University of Latvia

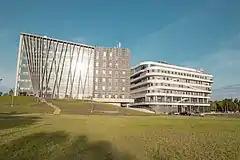
The new campus of the University of Latvia in Torņakalns neighbourhood (Jelgavas iela, Riga). The House of Nature (left) and the House of Science (built 2019). The House of Writing is currently under construction.

The University of Latvia offers undergraduate, graduate, and doctoral levels of study and in October 2014 more than 14,000 students, including Ph.D. and exchange students, had enrolled in various study programs. Almost one third of them studied in business and economics related programs.